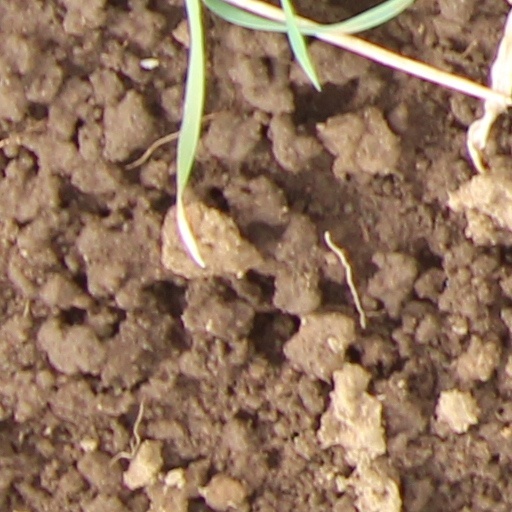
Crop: wheat